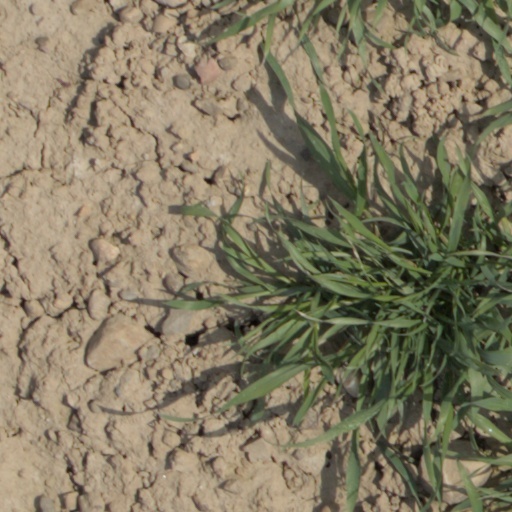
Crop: wheat